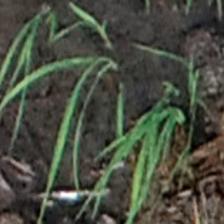
Label: clustered